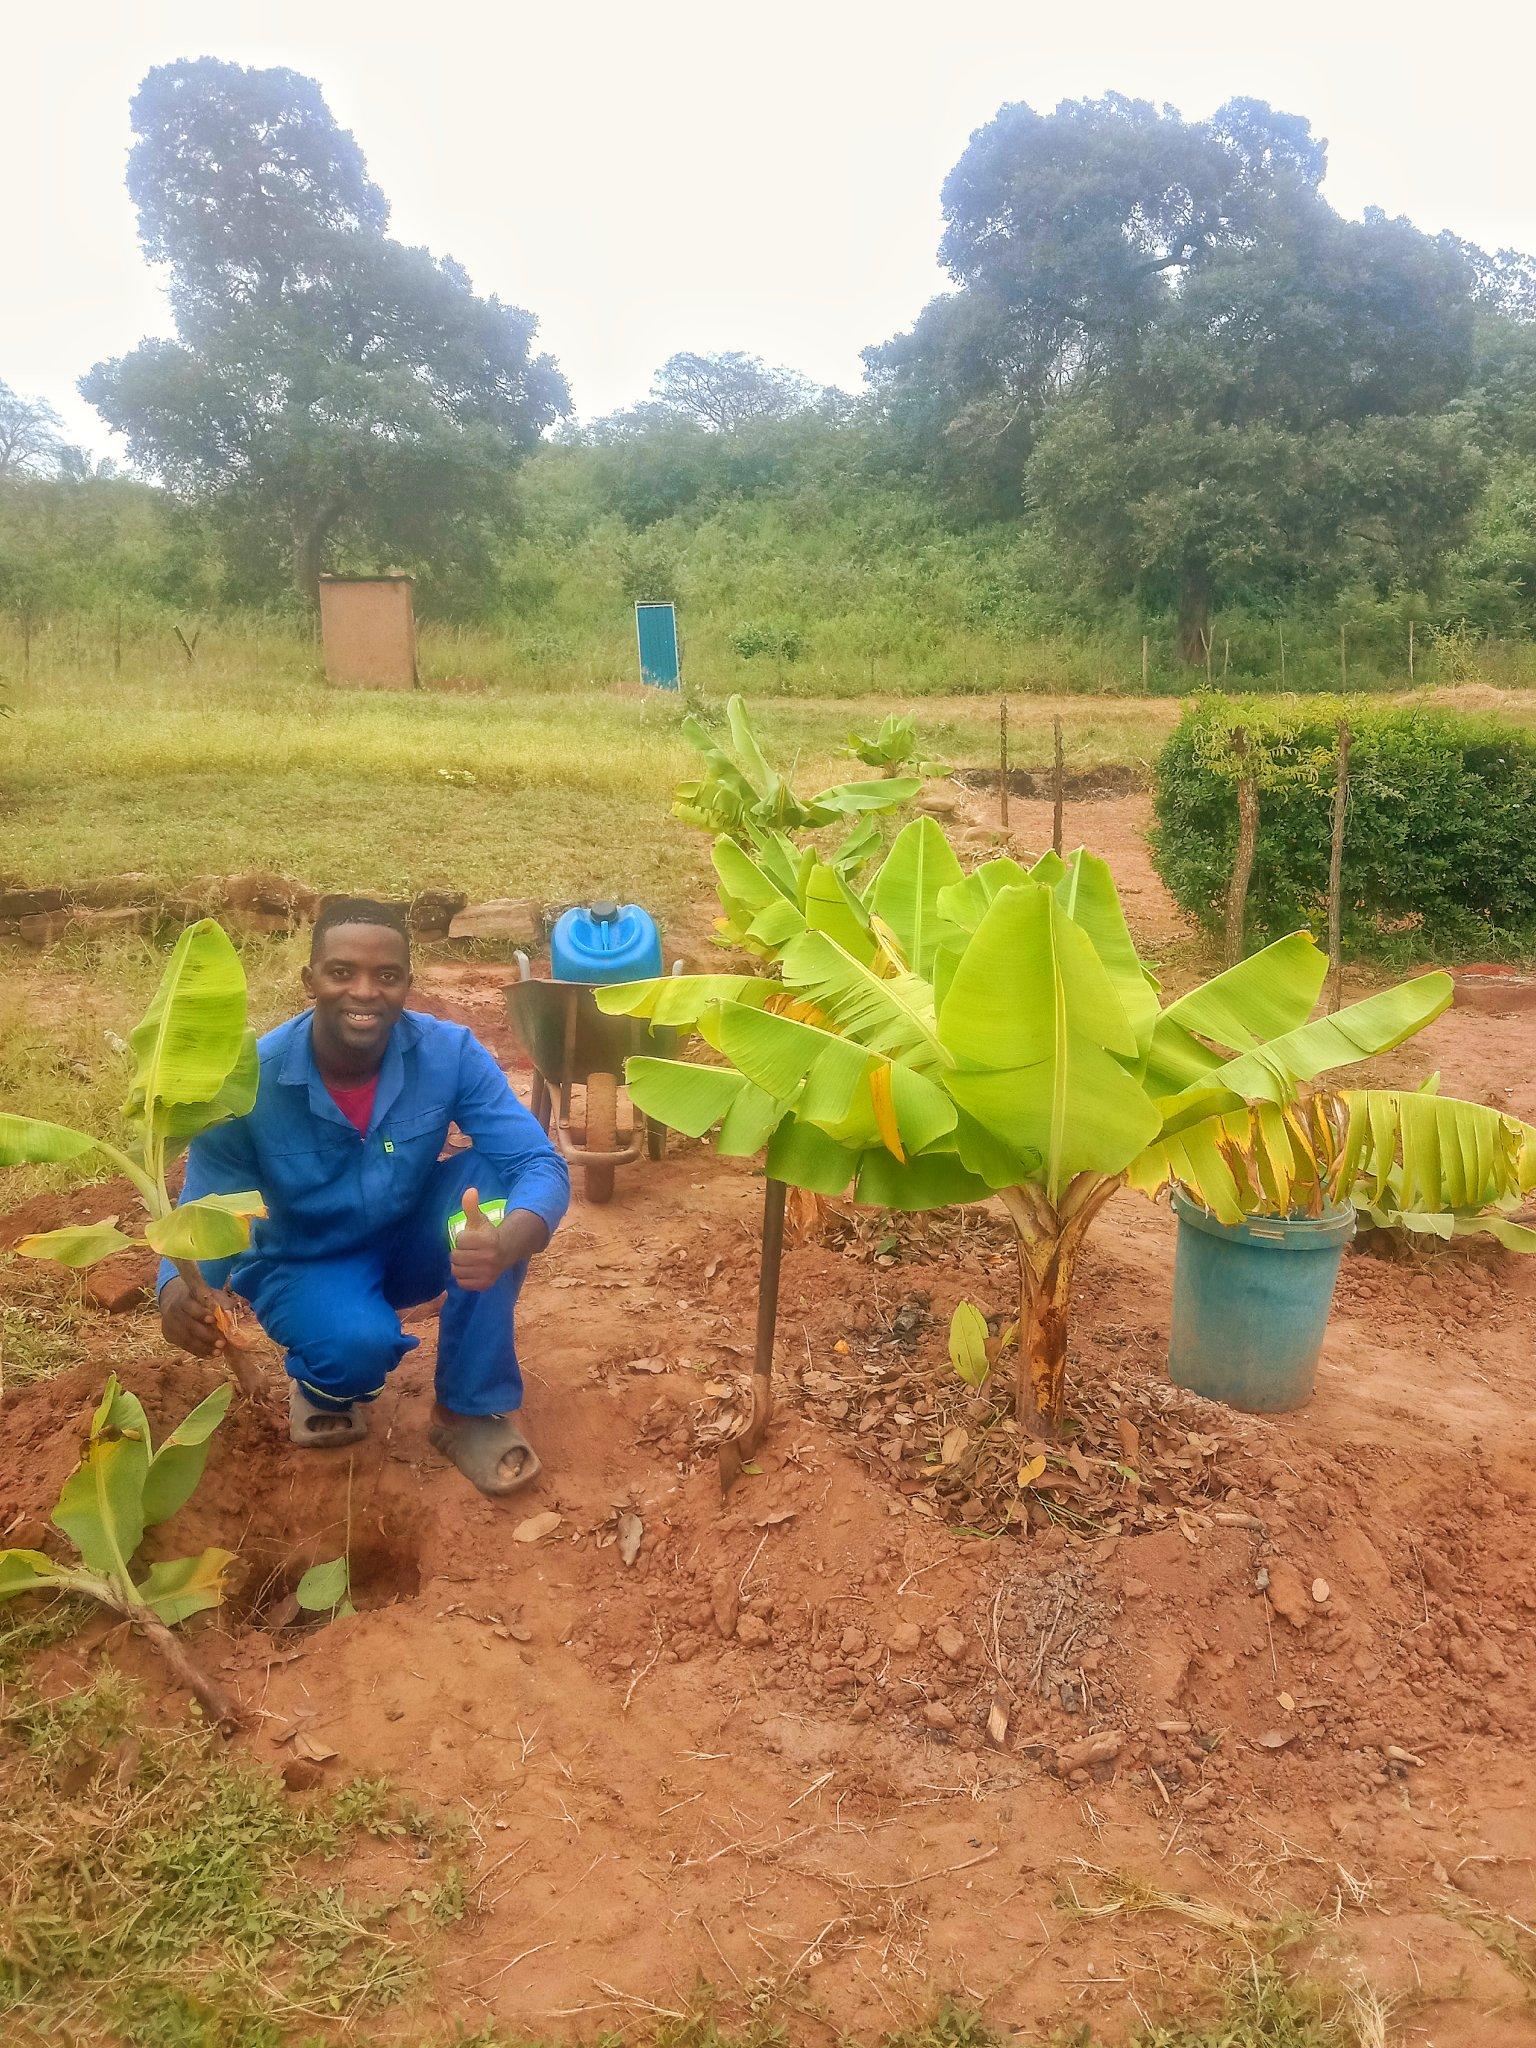
Mkulima wa zao la biashara la ndizi, akiendelea na upandaji wa miche ya zao hilo, ambalo hapo baadae linaweza kumsaidia kuvuna mazo yaliyo bora, na hatimaye kufanya biashara nzuri sokoni na kujiongezea kipato.